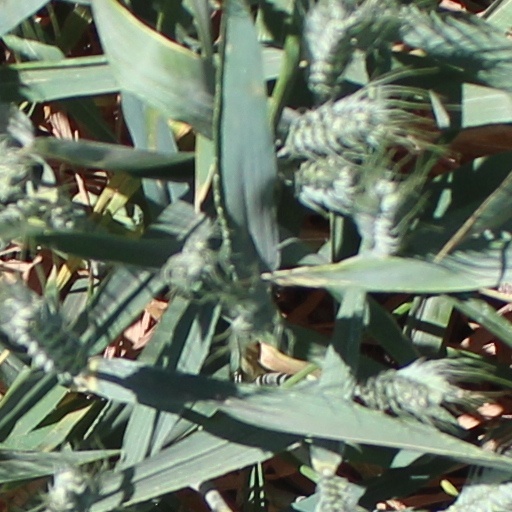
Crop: wheat